Pardon (ceremony)

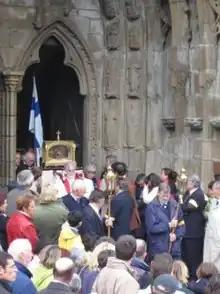
The Pardon of Saint Yves in Tréguier, 2005

There are five major pardons: Saint Yves at Tréguier, known as the "pardon of the poor"; Our Lady of Rumengol, known as the "pardon of the singers"; Saint-Jean-du-Doigt, near Morlaix, called the "pardon of fire"; Saint Ronan, or the "pardon of the mountain"; and Sainte Anne de la Palud, or the "pardon of the sea". Very large pilgrimages are made to some pardons, including those of St. Jean-du-Doigt and Sainte-Anne-d'Auray in Morbihan. The Locronan pardon of Saint Ronan involves a "troménie" (a 12 km-long procession). The former occurs on 24 June, and that of Ste Anne d'Auray on 24 July, the anniversary of the finding of the miraculous statue of Saint Anne by the peasant Yves Nicolazic. The latter is regarded as the most famous pilgrimage in all Brittany, and attracts pilgrims from Tréguier, Léonnais, Cornouaille, and especially from Morbihan.